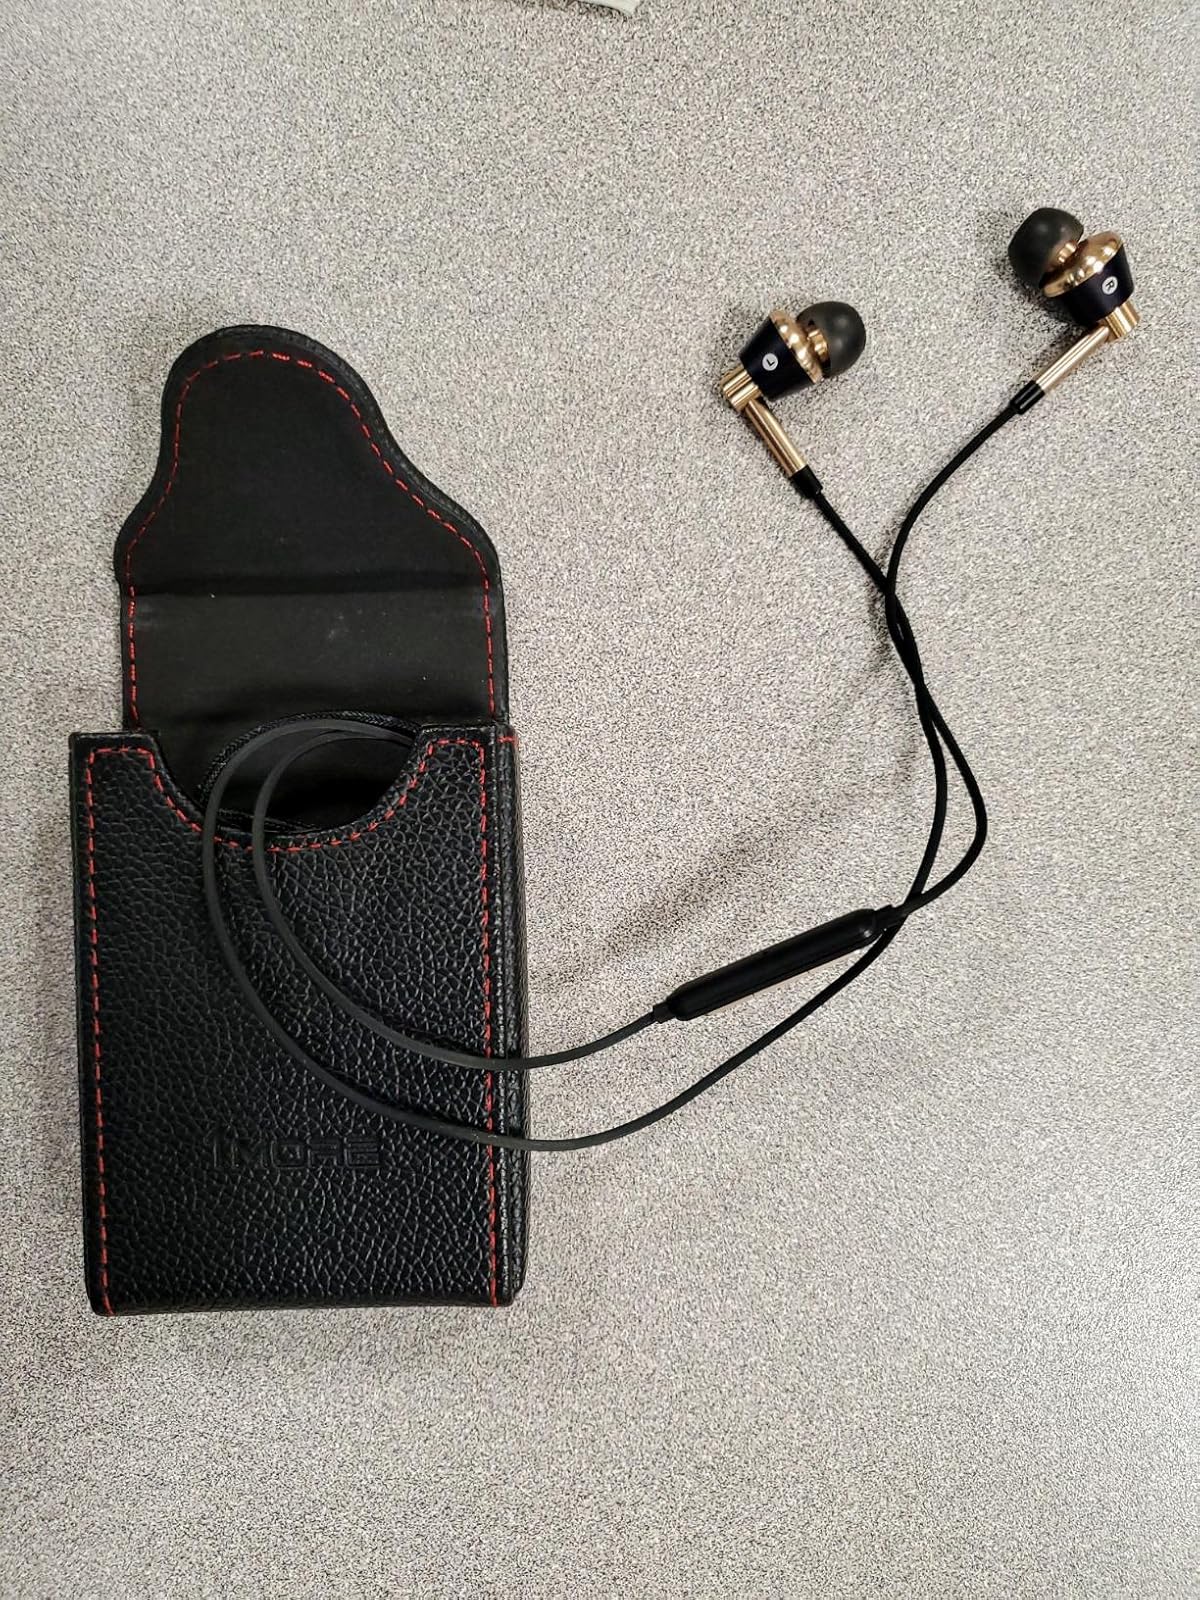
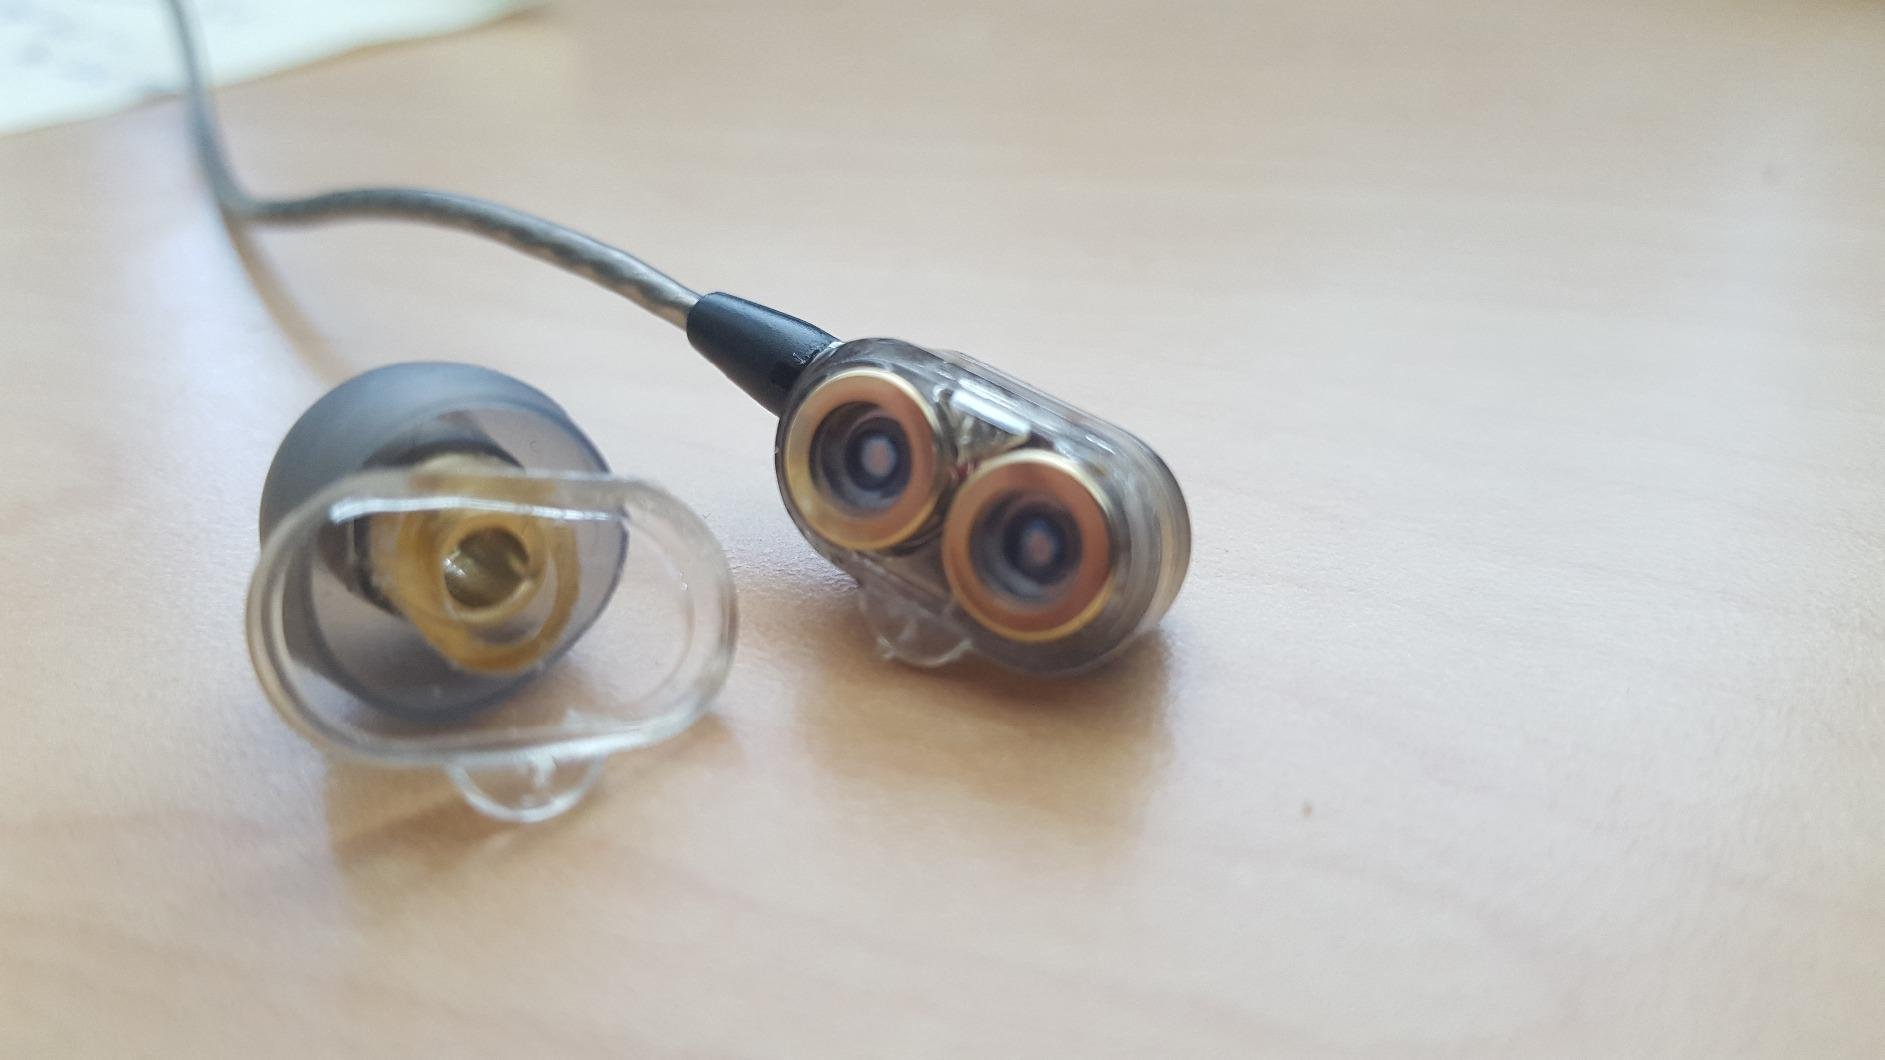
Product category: headphones
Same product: no